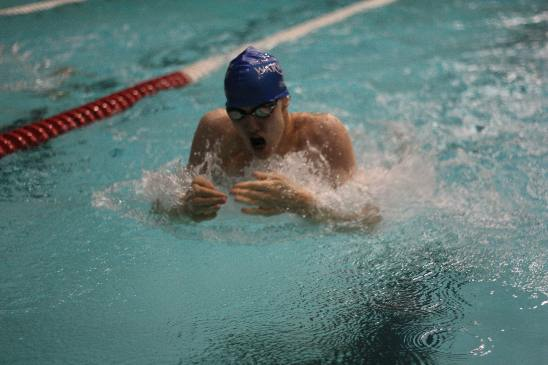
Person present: No